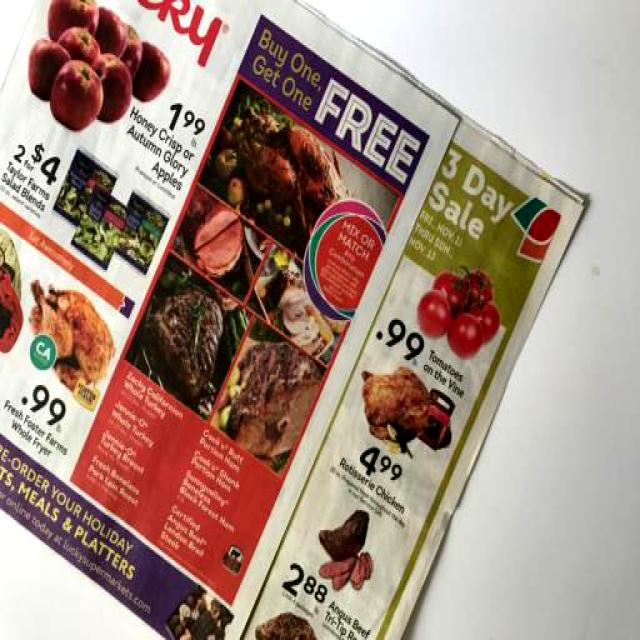
Label: Paper